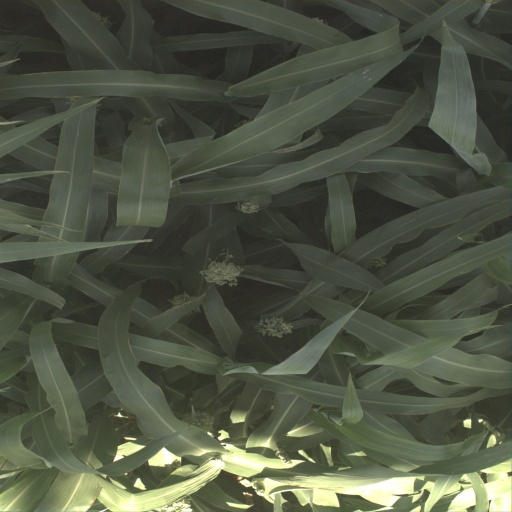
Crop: sorghum